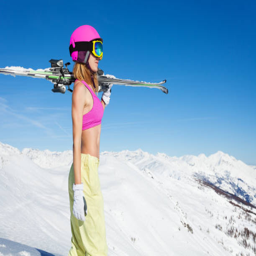
girl standing with skies on shoulders at the slope